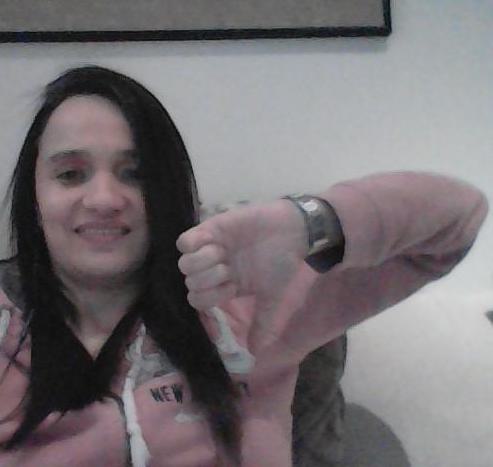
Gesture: dislike